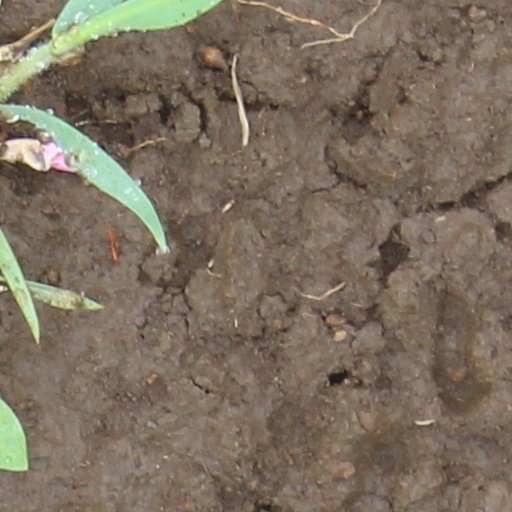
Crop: wheat